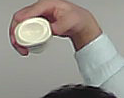
Product: heinz_mayo